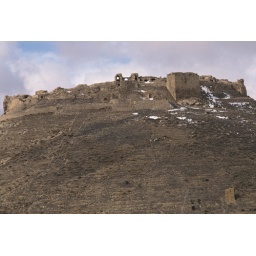
Crusader castle on mountain near town of Shobak, Jordan.